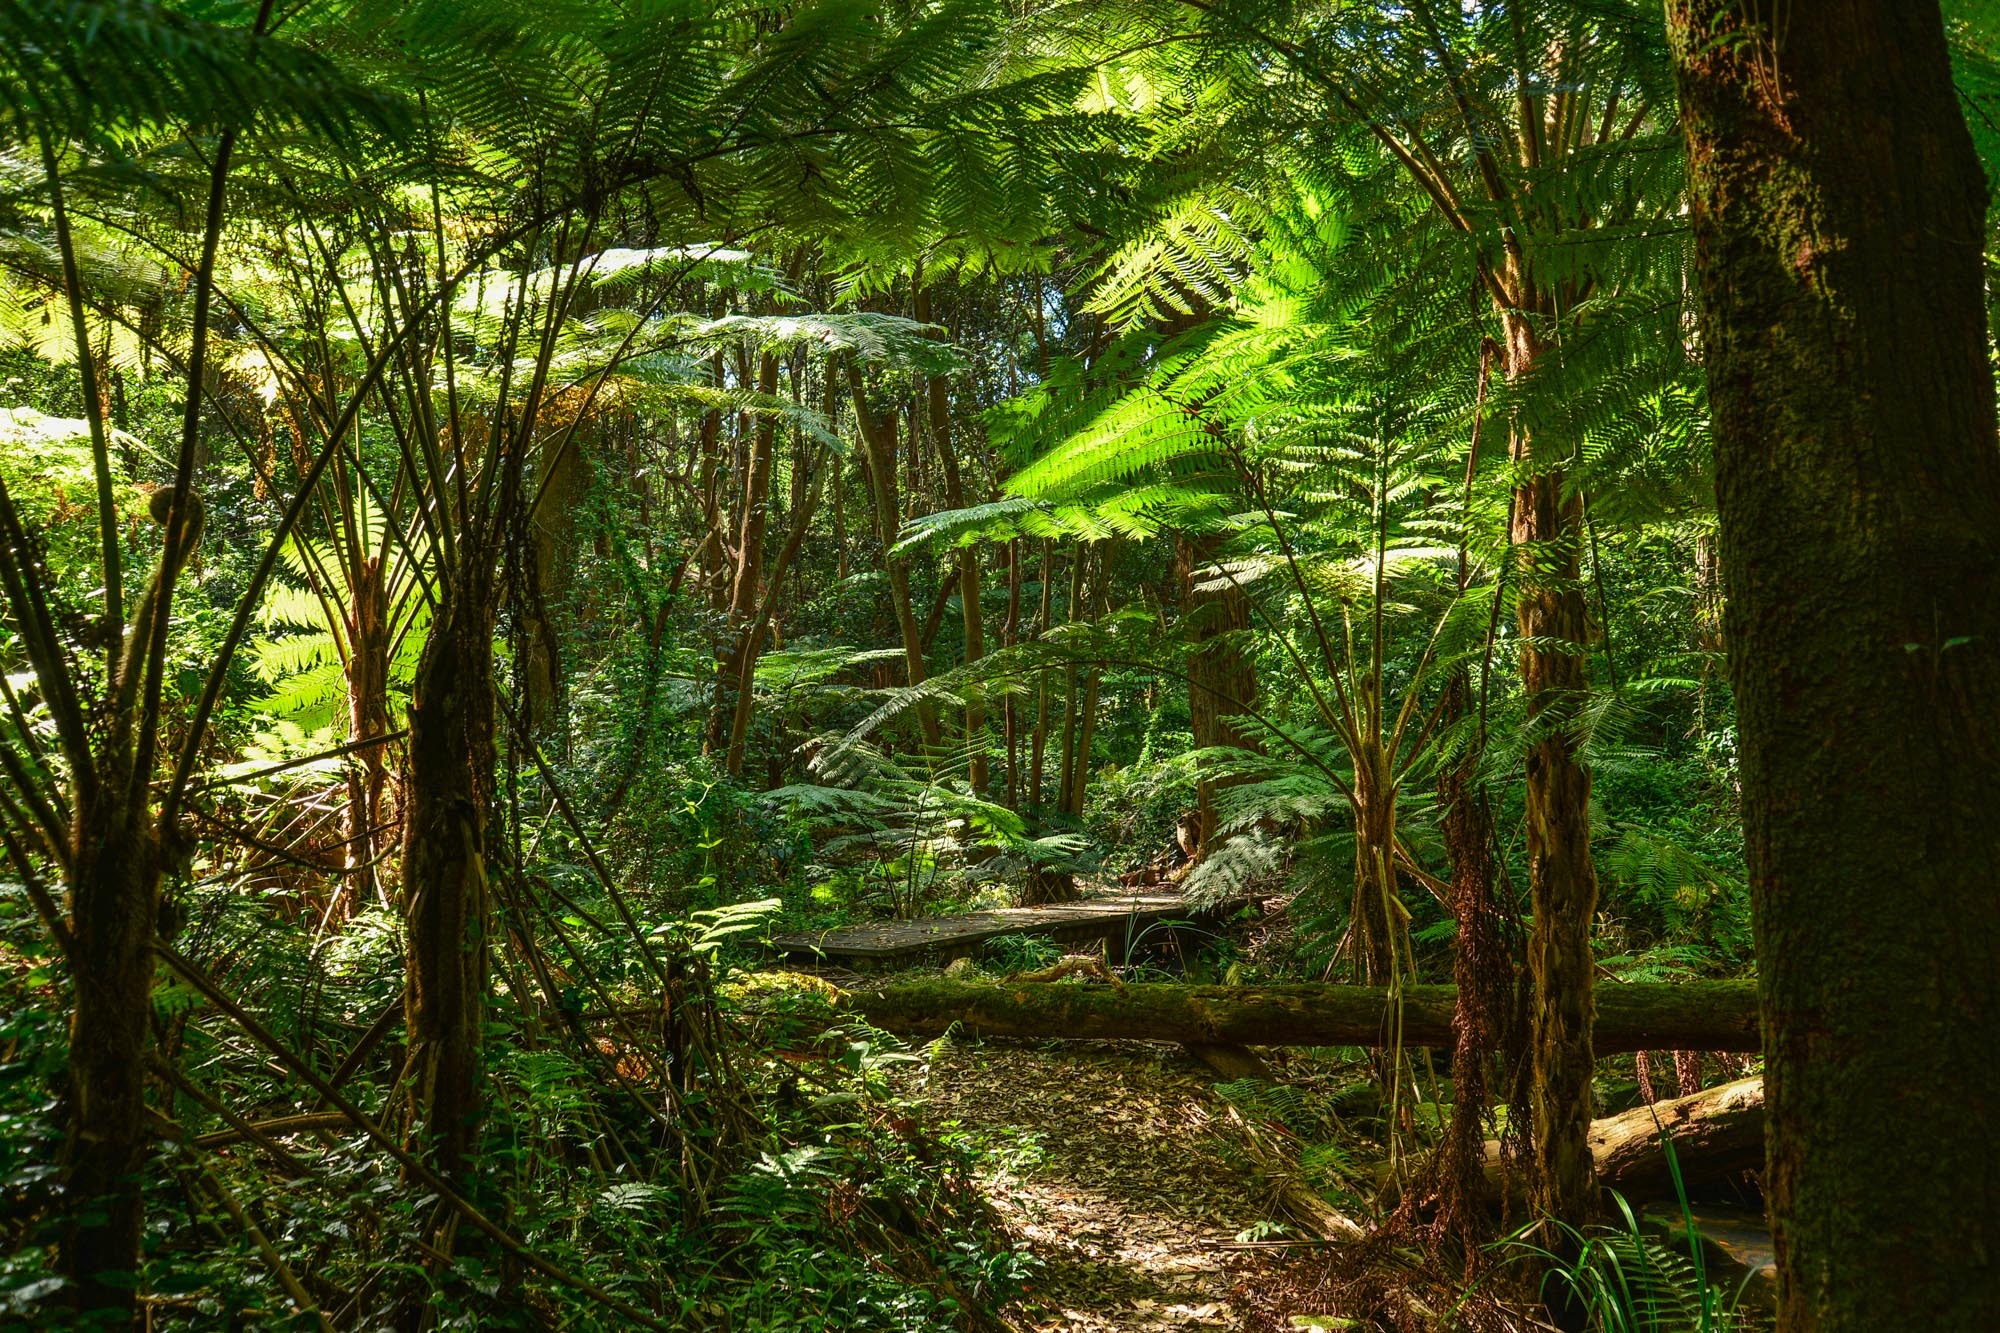
tree, nature, forest, wilderness, sunlight, trunk, environment, green, jungle, sydney, botany, agriculture, australia, leaves, outdoors, woods, vegetation, rainforest, branches, ferns, woodland, habitat, tropics, ecosystem, organic, biome, old growth forest, natural environment, geographical feature, temperate broadleaf and mixed forest, temperate coniferous forest, tree ferns